Arclight (novel)

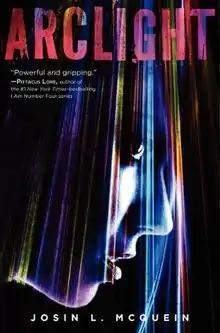
First edition

Arclight is a science fiction, dystopian, young adult novel series by Texan author Josin L. McQuein. The first book, "Arclight", was published in April 2013 by Greenwillow Books, an imprint of HarperCollins Publishers. According to WorldCat, the book is in 621 libraries. The second book in the series, "Meridian", was published in 2014. The story follows Marina, a teenage amnesiac in an unwelcoming post-apocalyptic American military base by the name of Arclight. As the tale progresses, Marina makes astounding discoveries and unlikely friends on her journey to discover who she was, and where she belongs.